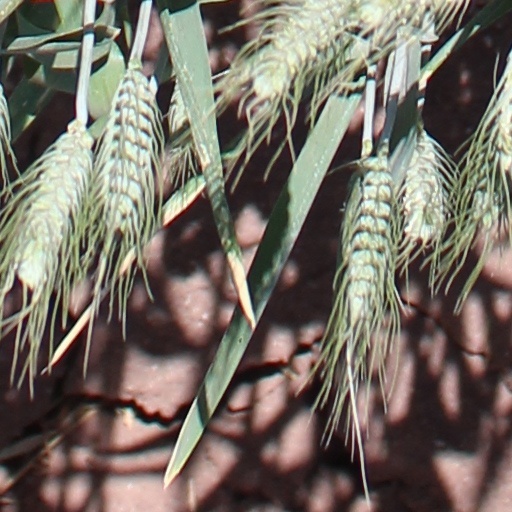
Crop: wheat